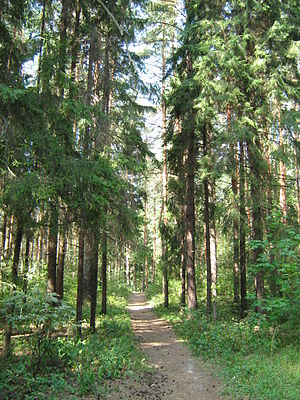
Nåleskov
Typisk nåleskov
Nåleskov er en skov bestående af nåletræer. Til de flestes overraskelse er nåleskov ikke naturligt forekommende i Danmark. Kun Skovfyr, Enebær og Taks er naturligt hjemmehørende nåletræer i Danmark og de naturlige fyrreskove er for længst uddøde – nye fyrreskove er dog plantet hist og her så man kan stadig nyde den statelige skovfyr i Danmark. De fleste nåleskove i Danmark er plantager af Rød-Gran eller Almindelig Ædelgran, men en række andre arter af gran og ædelgran forekommer også ligesom både fyr og lærk forekommer.